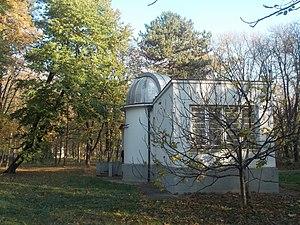
L’Observatoire astronomique de Belgrade, en abrégé AOB, désignation internationale 057, est une institution indépendante de l'État de recherche scientifique sans but lucratif dont l'activité principale est l’observation passive et sélective du cosmos proche ou lointain, ou la réalisation de l’étude des corps et des phénomènes célestes au-delà de la Terre, et dont l’activité se concentre sur l'acquisition et l'analyse des données, et sur les travaux théoriques. Il a été fondé le 26 mars 1887, ensemble avec l'Observatoire météorologique, et son fondateur et le premier directeur était Milan Nedeljković.